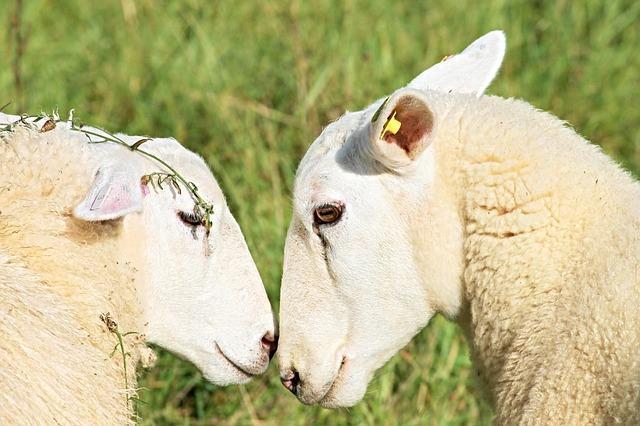
sheep